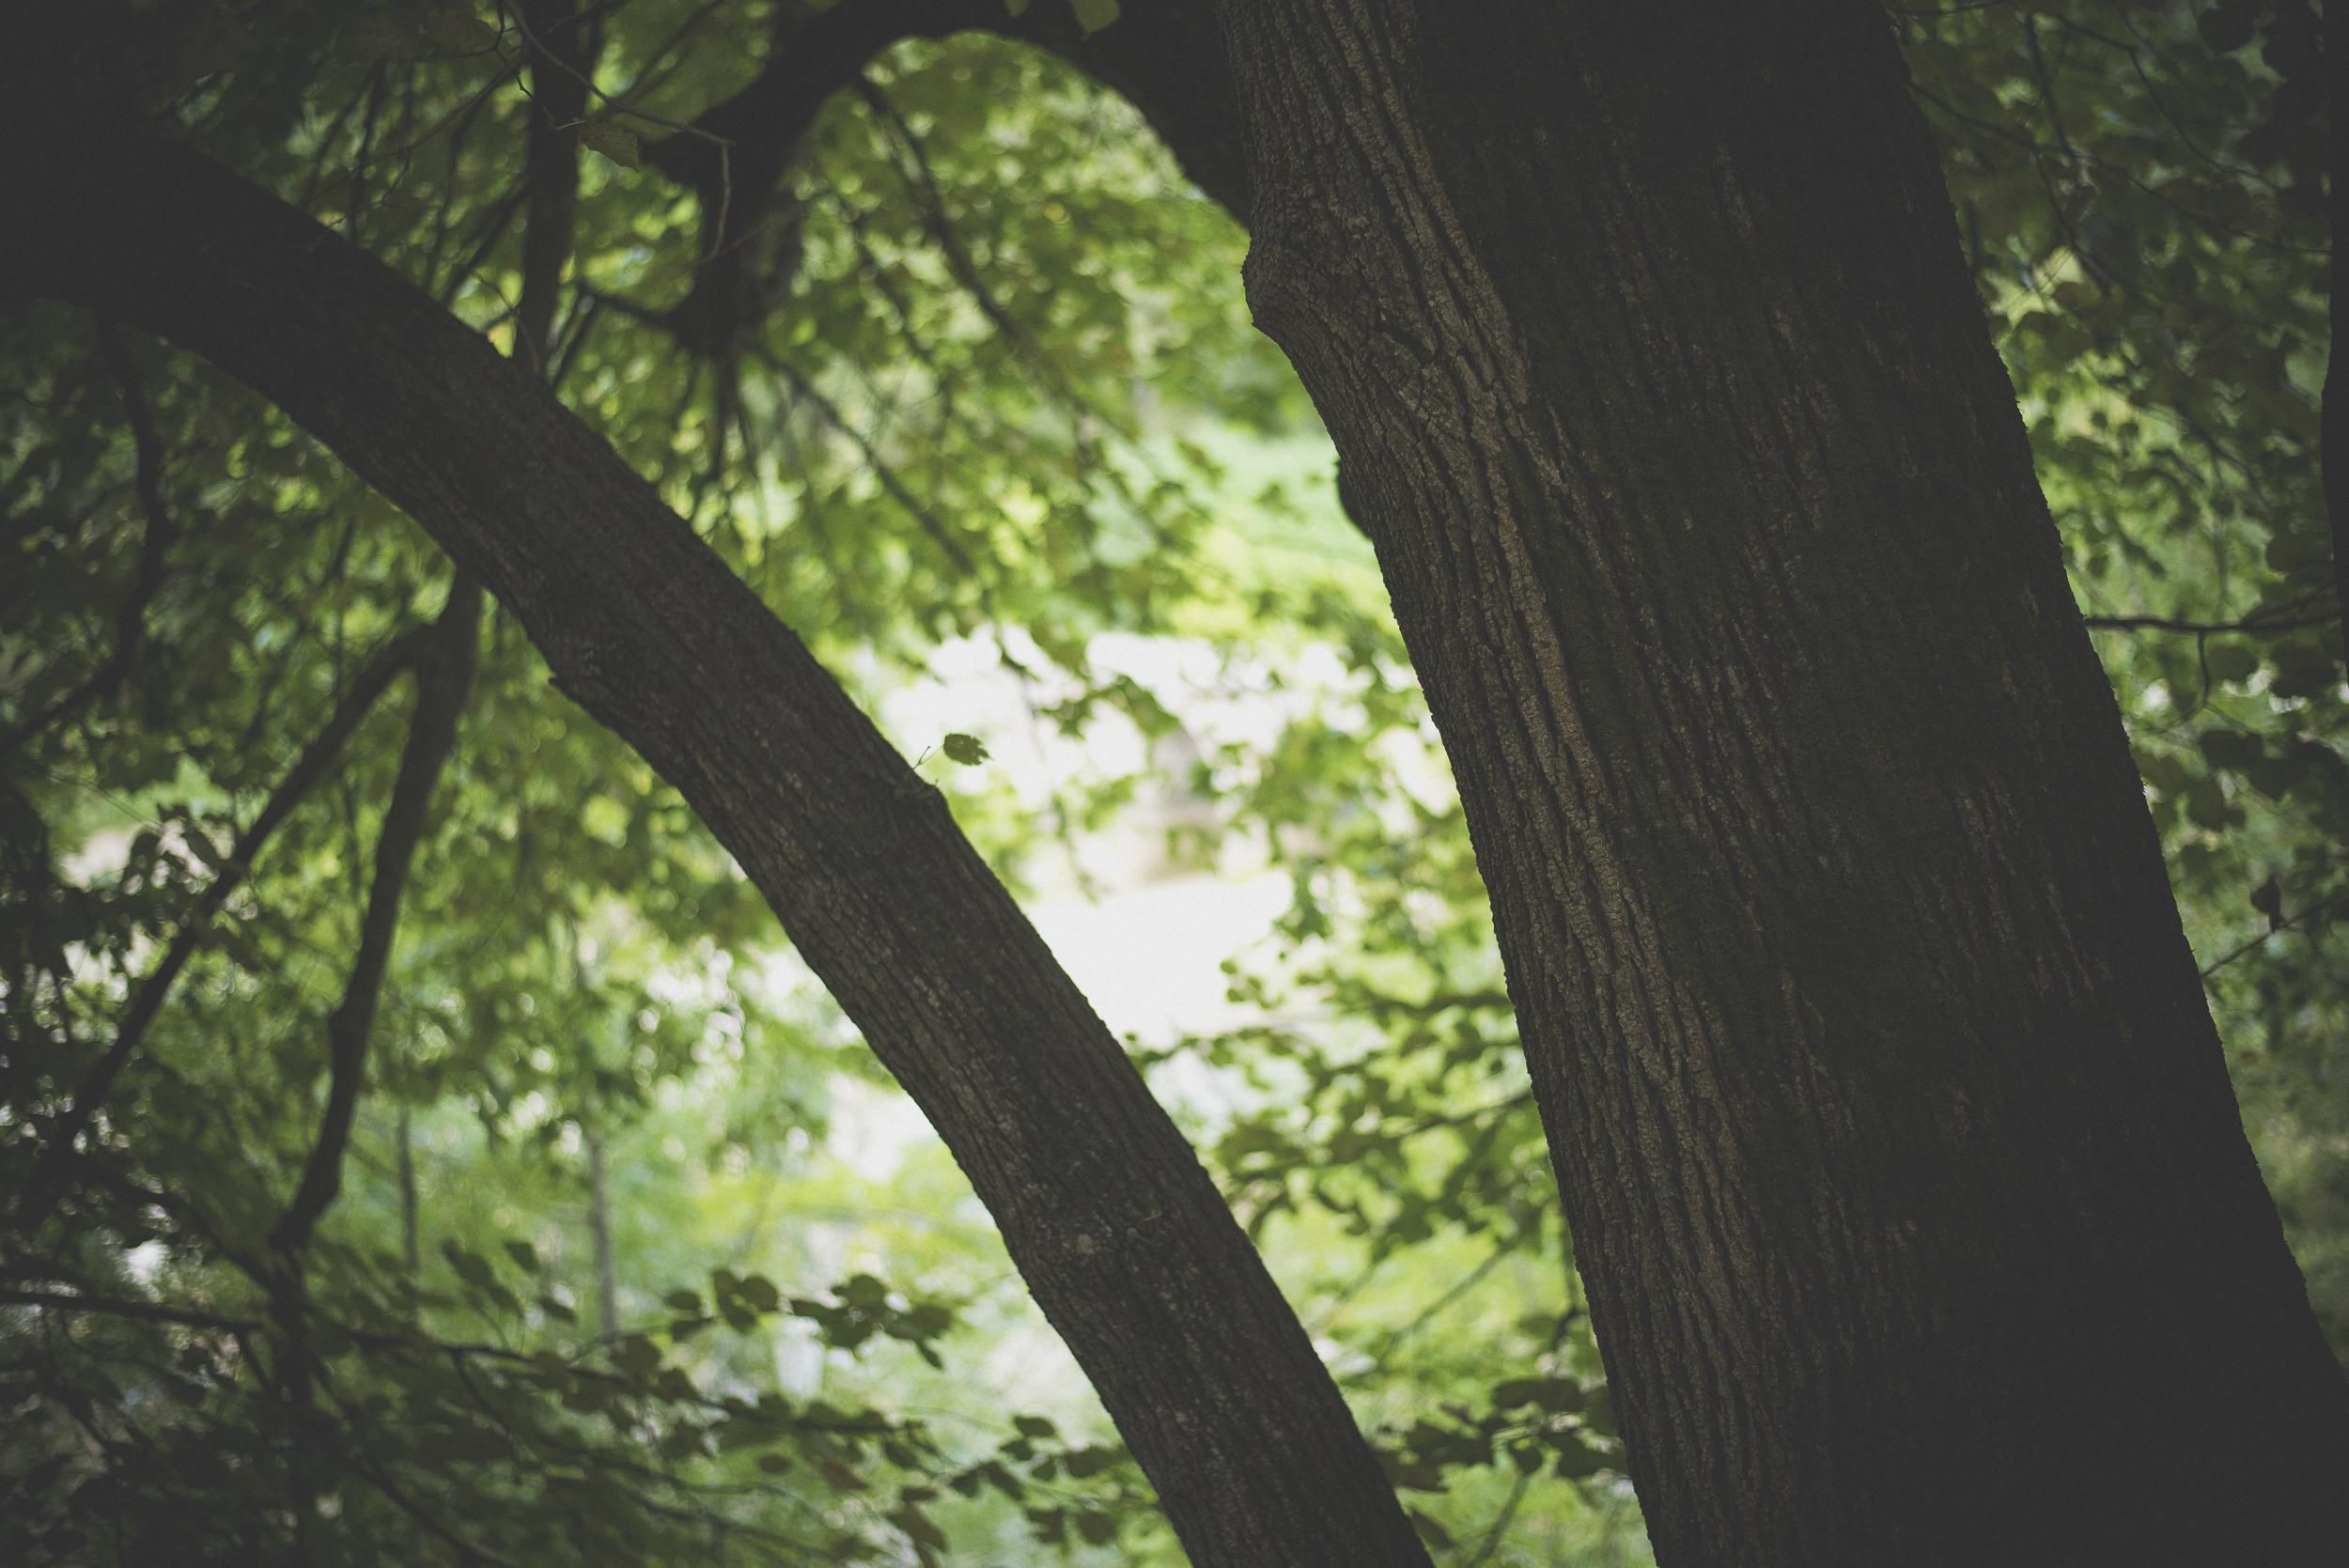
tree, nature, forest, branch, light, plant, sunlight, leaf, flower, green, jungle, autumn, nikon, contraste, arbres, d750, woodland, profondeurdechamp, habitat, ecosystem, 500mmf18, curuyann, natural environment, woody plant